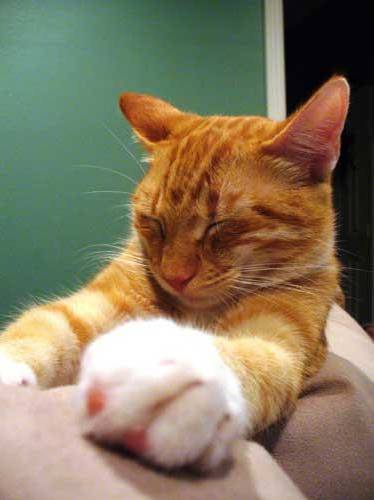
Label: cat